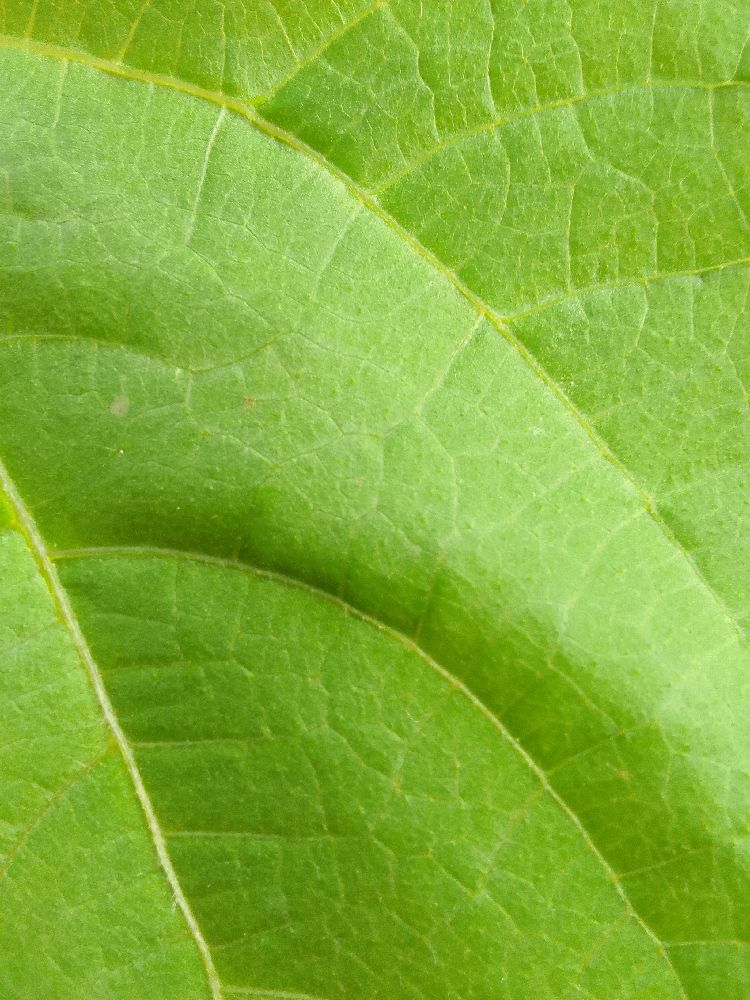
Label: healthy